Paul Guth

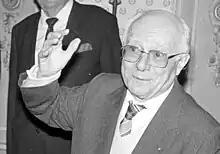

Paul Guth (5 March 1910 – 29 October 1997) was a French humorist, journalist and writer, and the President of the "Académie des provinces françaises".